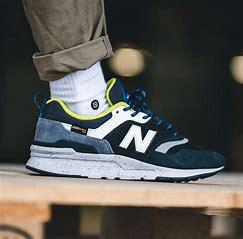
Brand: New
Model: Balance New Balance 997H